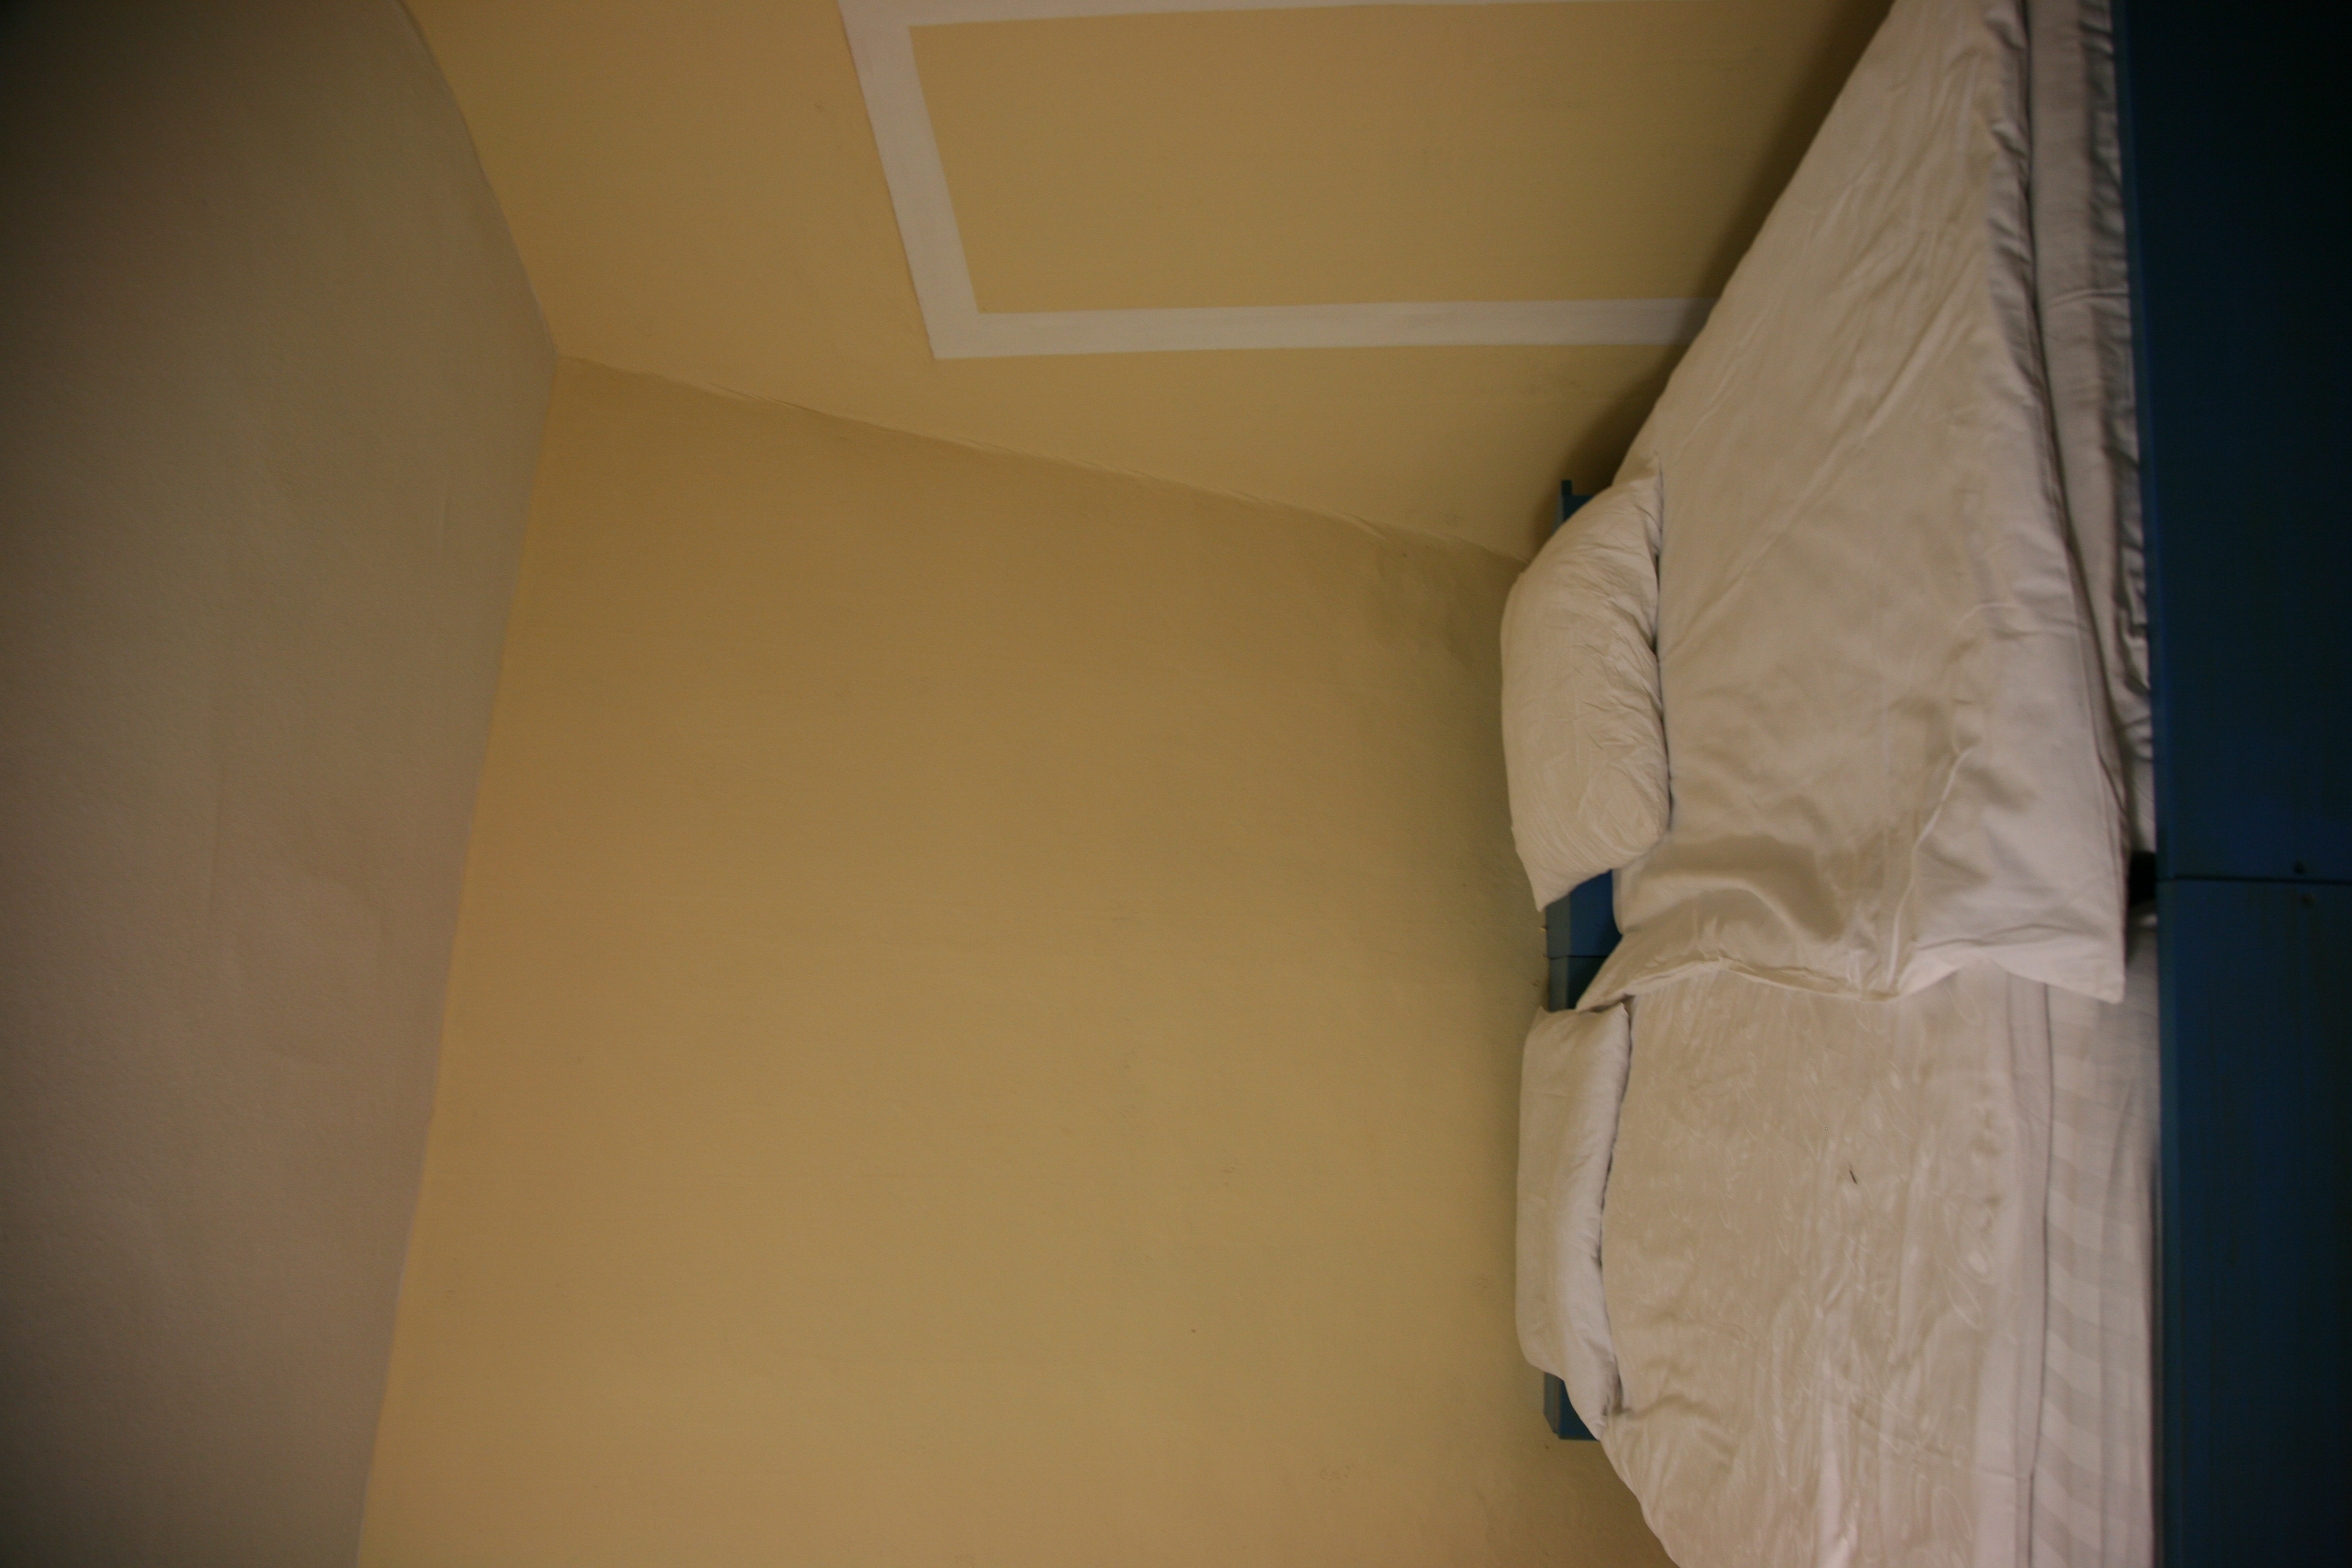
desk, floor, chateau, castle, property, furniture, room, bedroom, apartment, bed, germany, allemagne, chambre, bett, lit, thuringia, weimar, zimmer, thuringe, burg, residenzschloss, th ringen, strenge, austerity